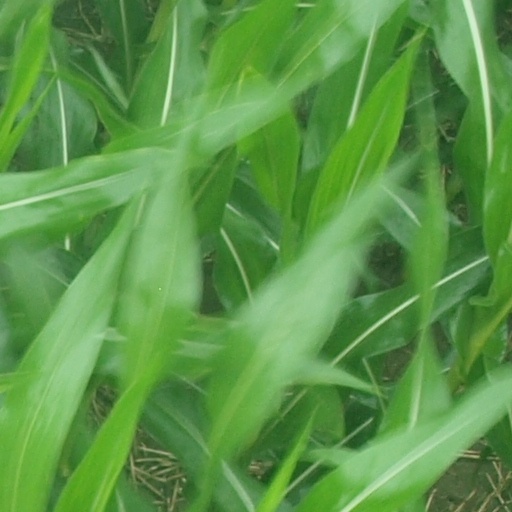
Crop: maize; corn